Bangaru Bullodu (2021 film)

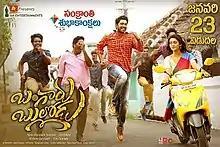
Theatrical release poster

Bangaru Bullodu is a 2021 Indian Telugu-language comedy film directed by P. V. Giri from a screenplay written by Veligonda Srinivas. Produced by Sunkara Ramabrahmam and Ajay Sunkara under the banner of AK Entertainments. The film features Allari Naresh and Pooja Jhaveri in the lead roles. The film was released on 23 January 2021.